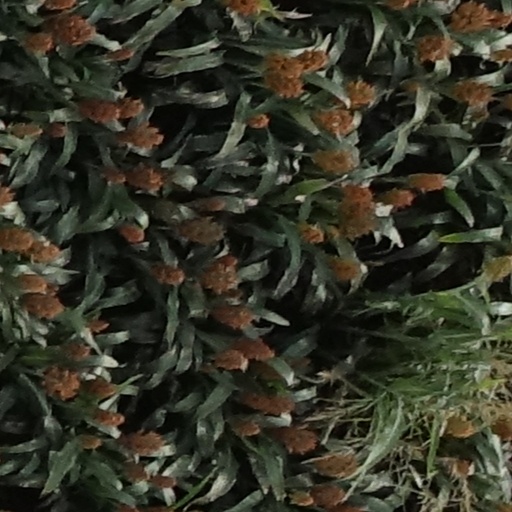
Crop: sorghum